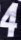
Number: 4